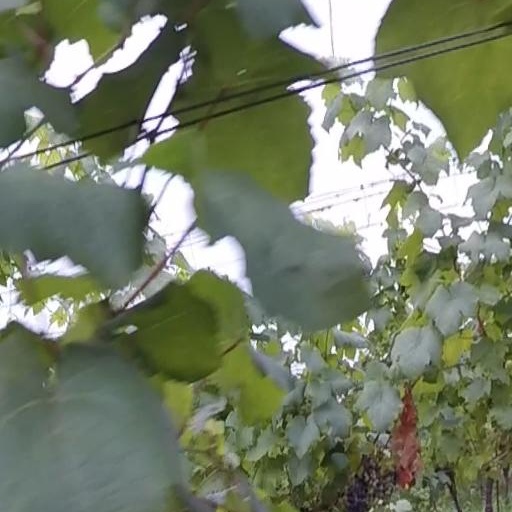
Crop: grape